Drums Across the River

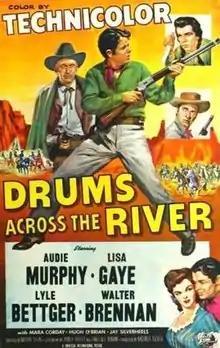
Film poster by Reynold Brown

Drums Across the River is a 1954 American Technicolor Western film directed by Nathan Juran and starring Audie Murphy, Walter Brennan and Lyle Bettger.